Monchín Triana

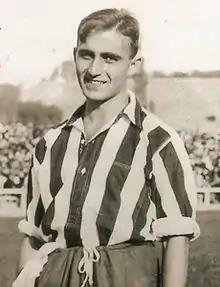

Monchín Triana (28 June 1902 – 7 November 1936) was a Spanish footballer who played as a midfielder. He is a historical player of both Atlético Madrid and Real Madrid, holding the title of all-time top scorer in the club's history with the former and winning the 1931–32 La Liga with the latter, the first in the club's history.